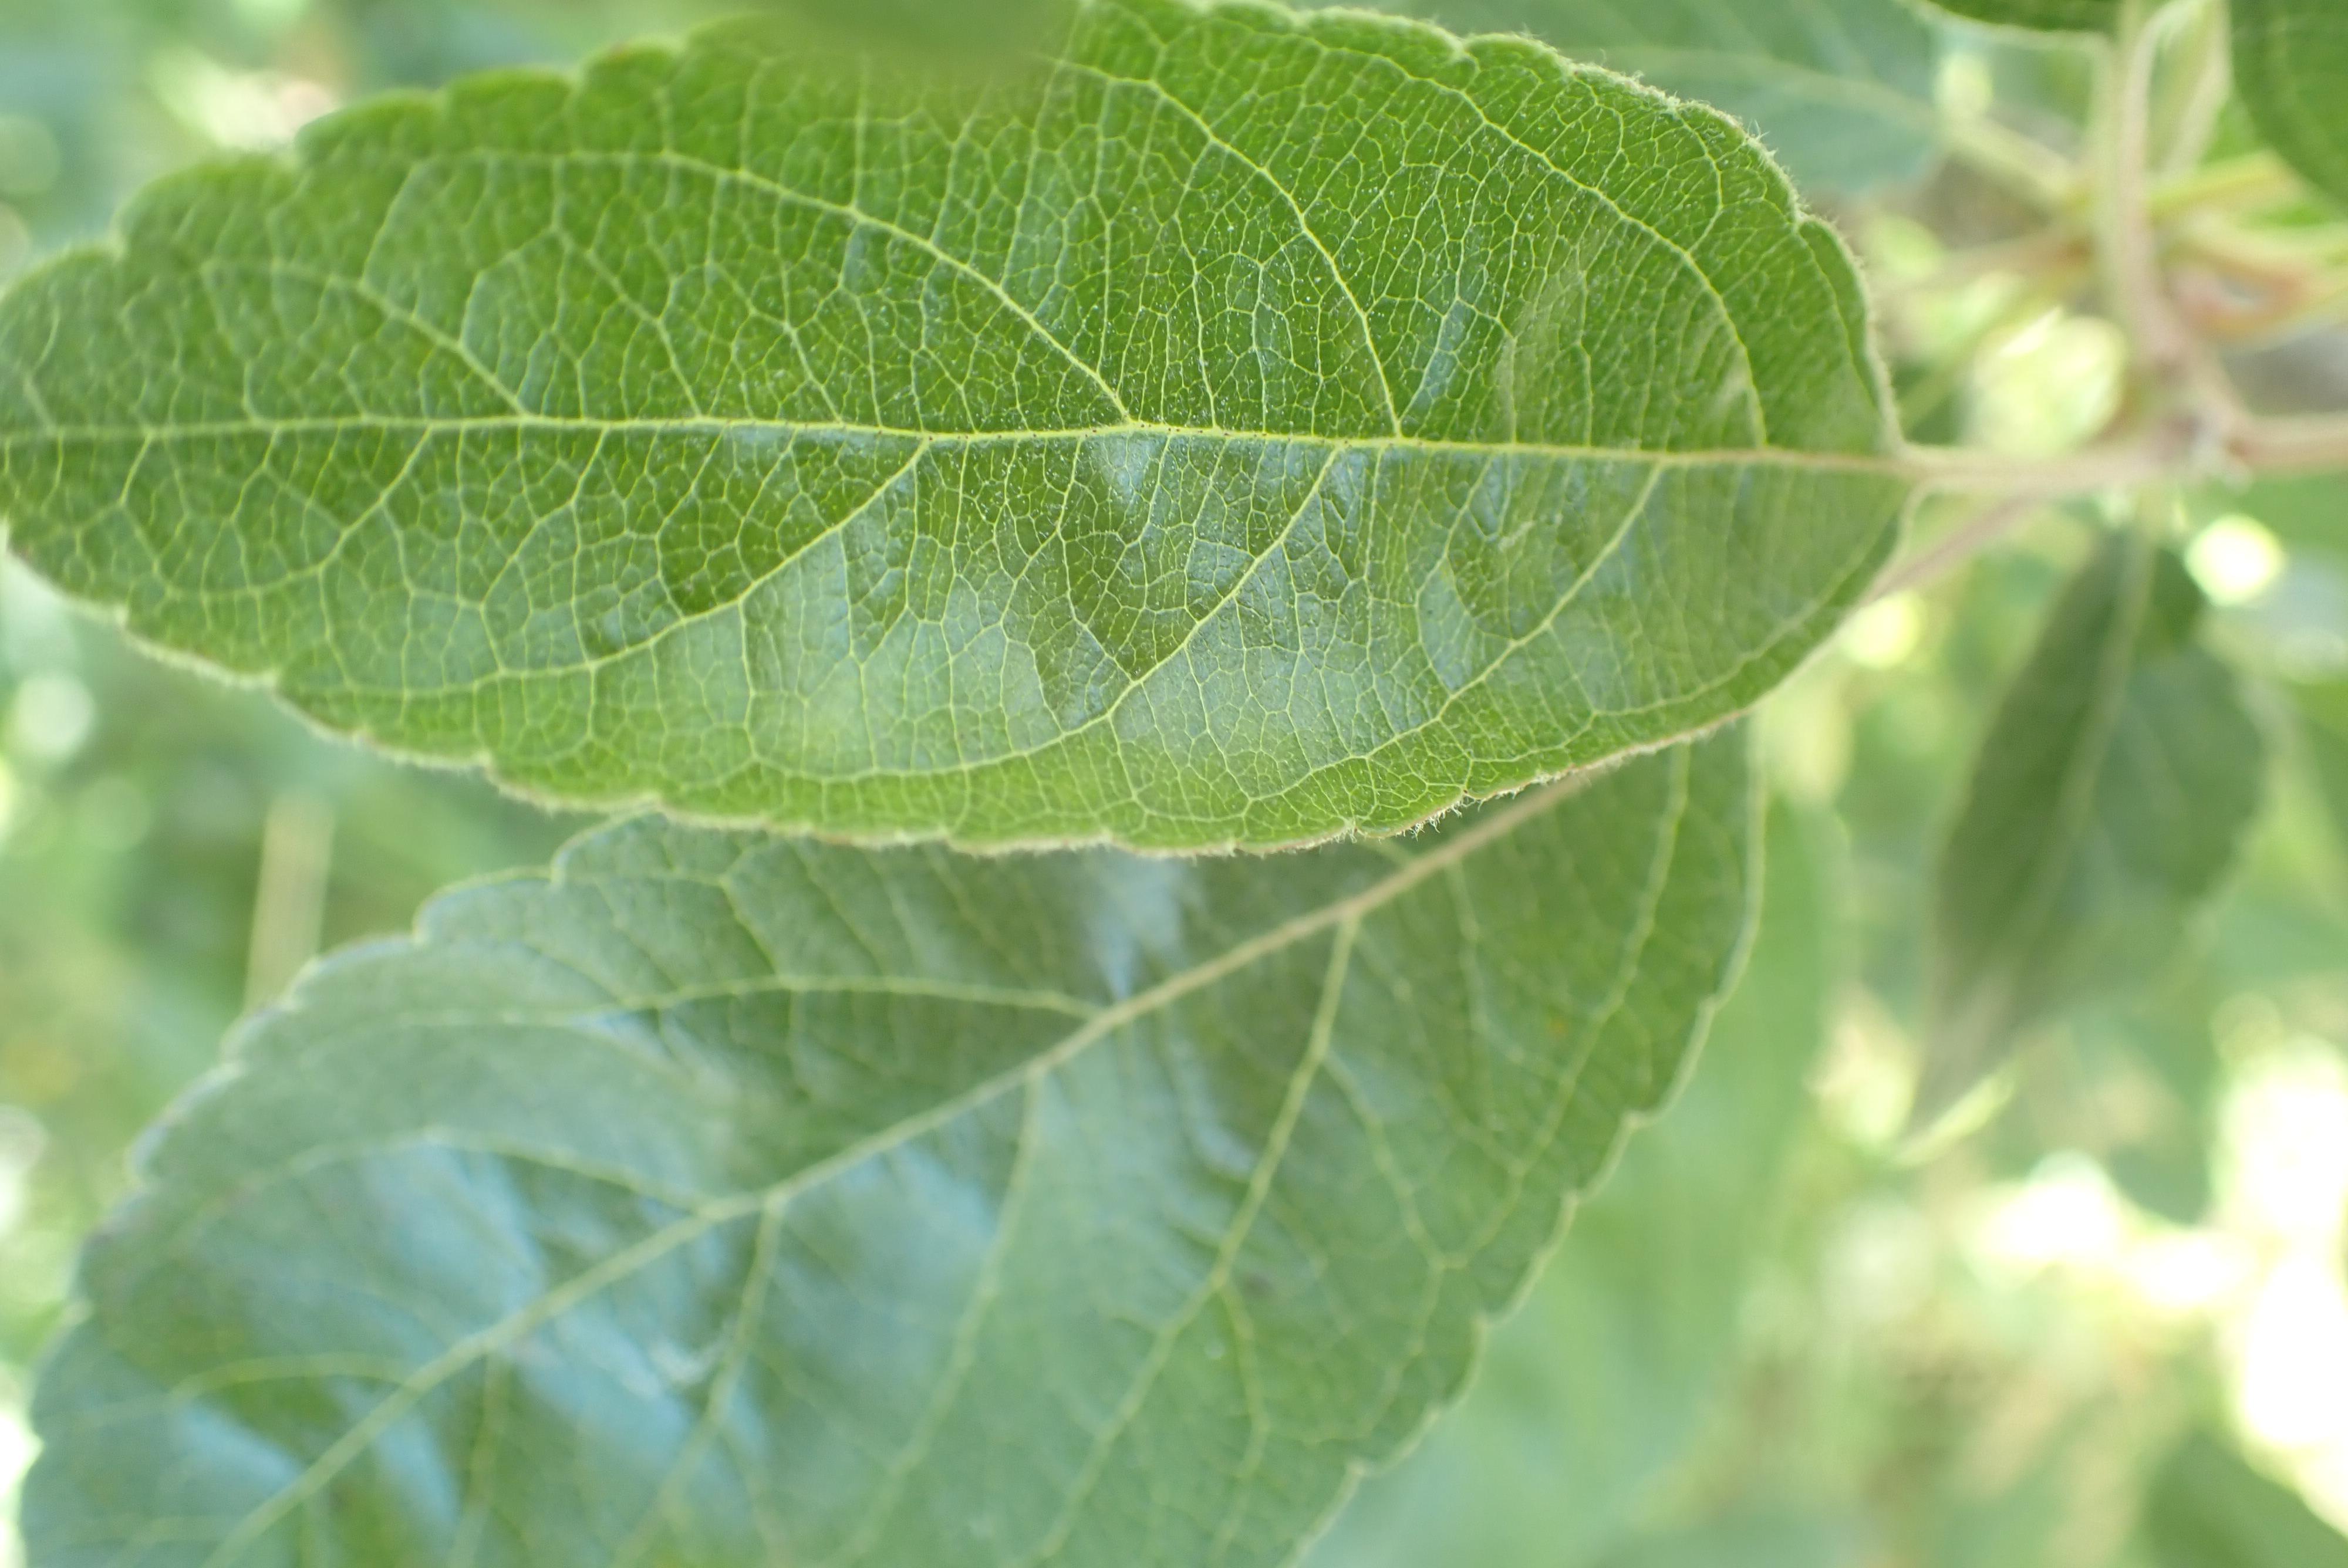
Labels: healthy